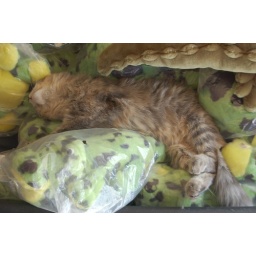
Cat sleeping in a box full of stuffed animals at the Colorado Gator Farm